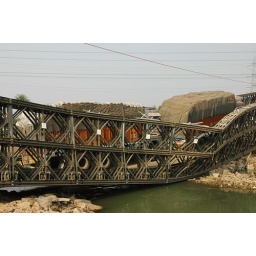
troubled bridge over water